P. Robinson Fur Cutting Company

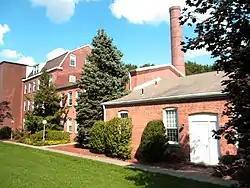

The P. Robinson Fur Cutting Company is a historic industrial building on Oil Mill Road in Danbury, Connecticut. Also known as the Oil Mill Road building, it is a large multi-section -story brick structure set on the banks of the Still River. Built in stages over the last two decades of the 19th century, it is the last surviving industrial building associated with the fur-cutting and felt-making elements of the hatting industry which dominated Danbury's economy for many years.